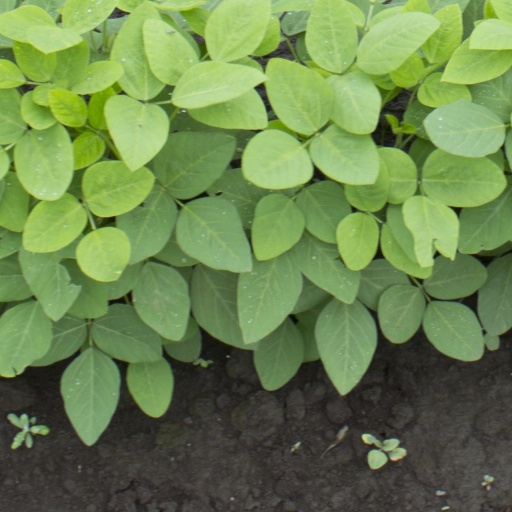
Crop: soybean